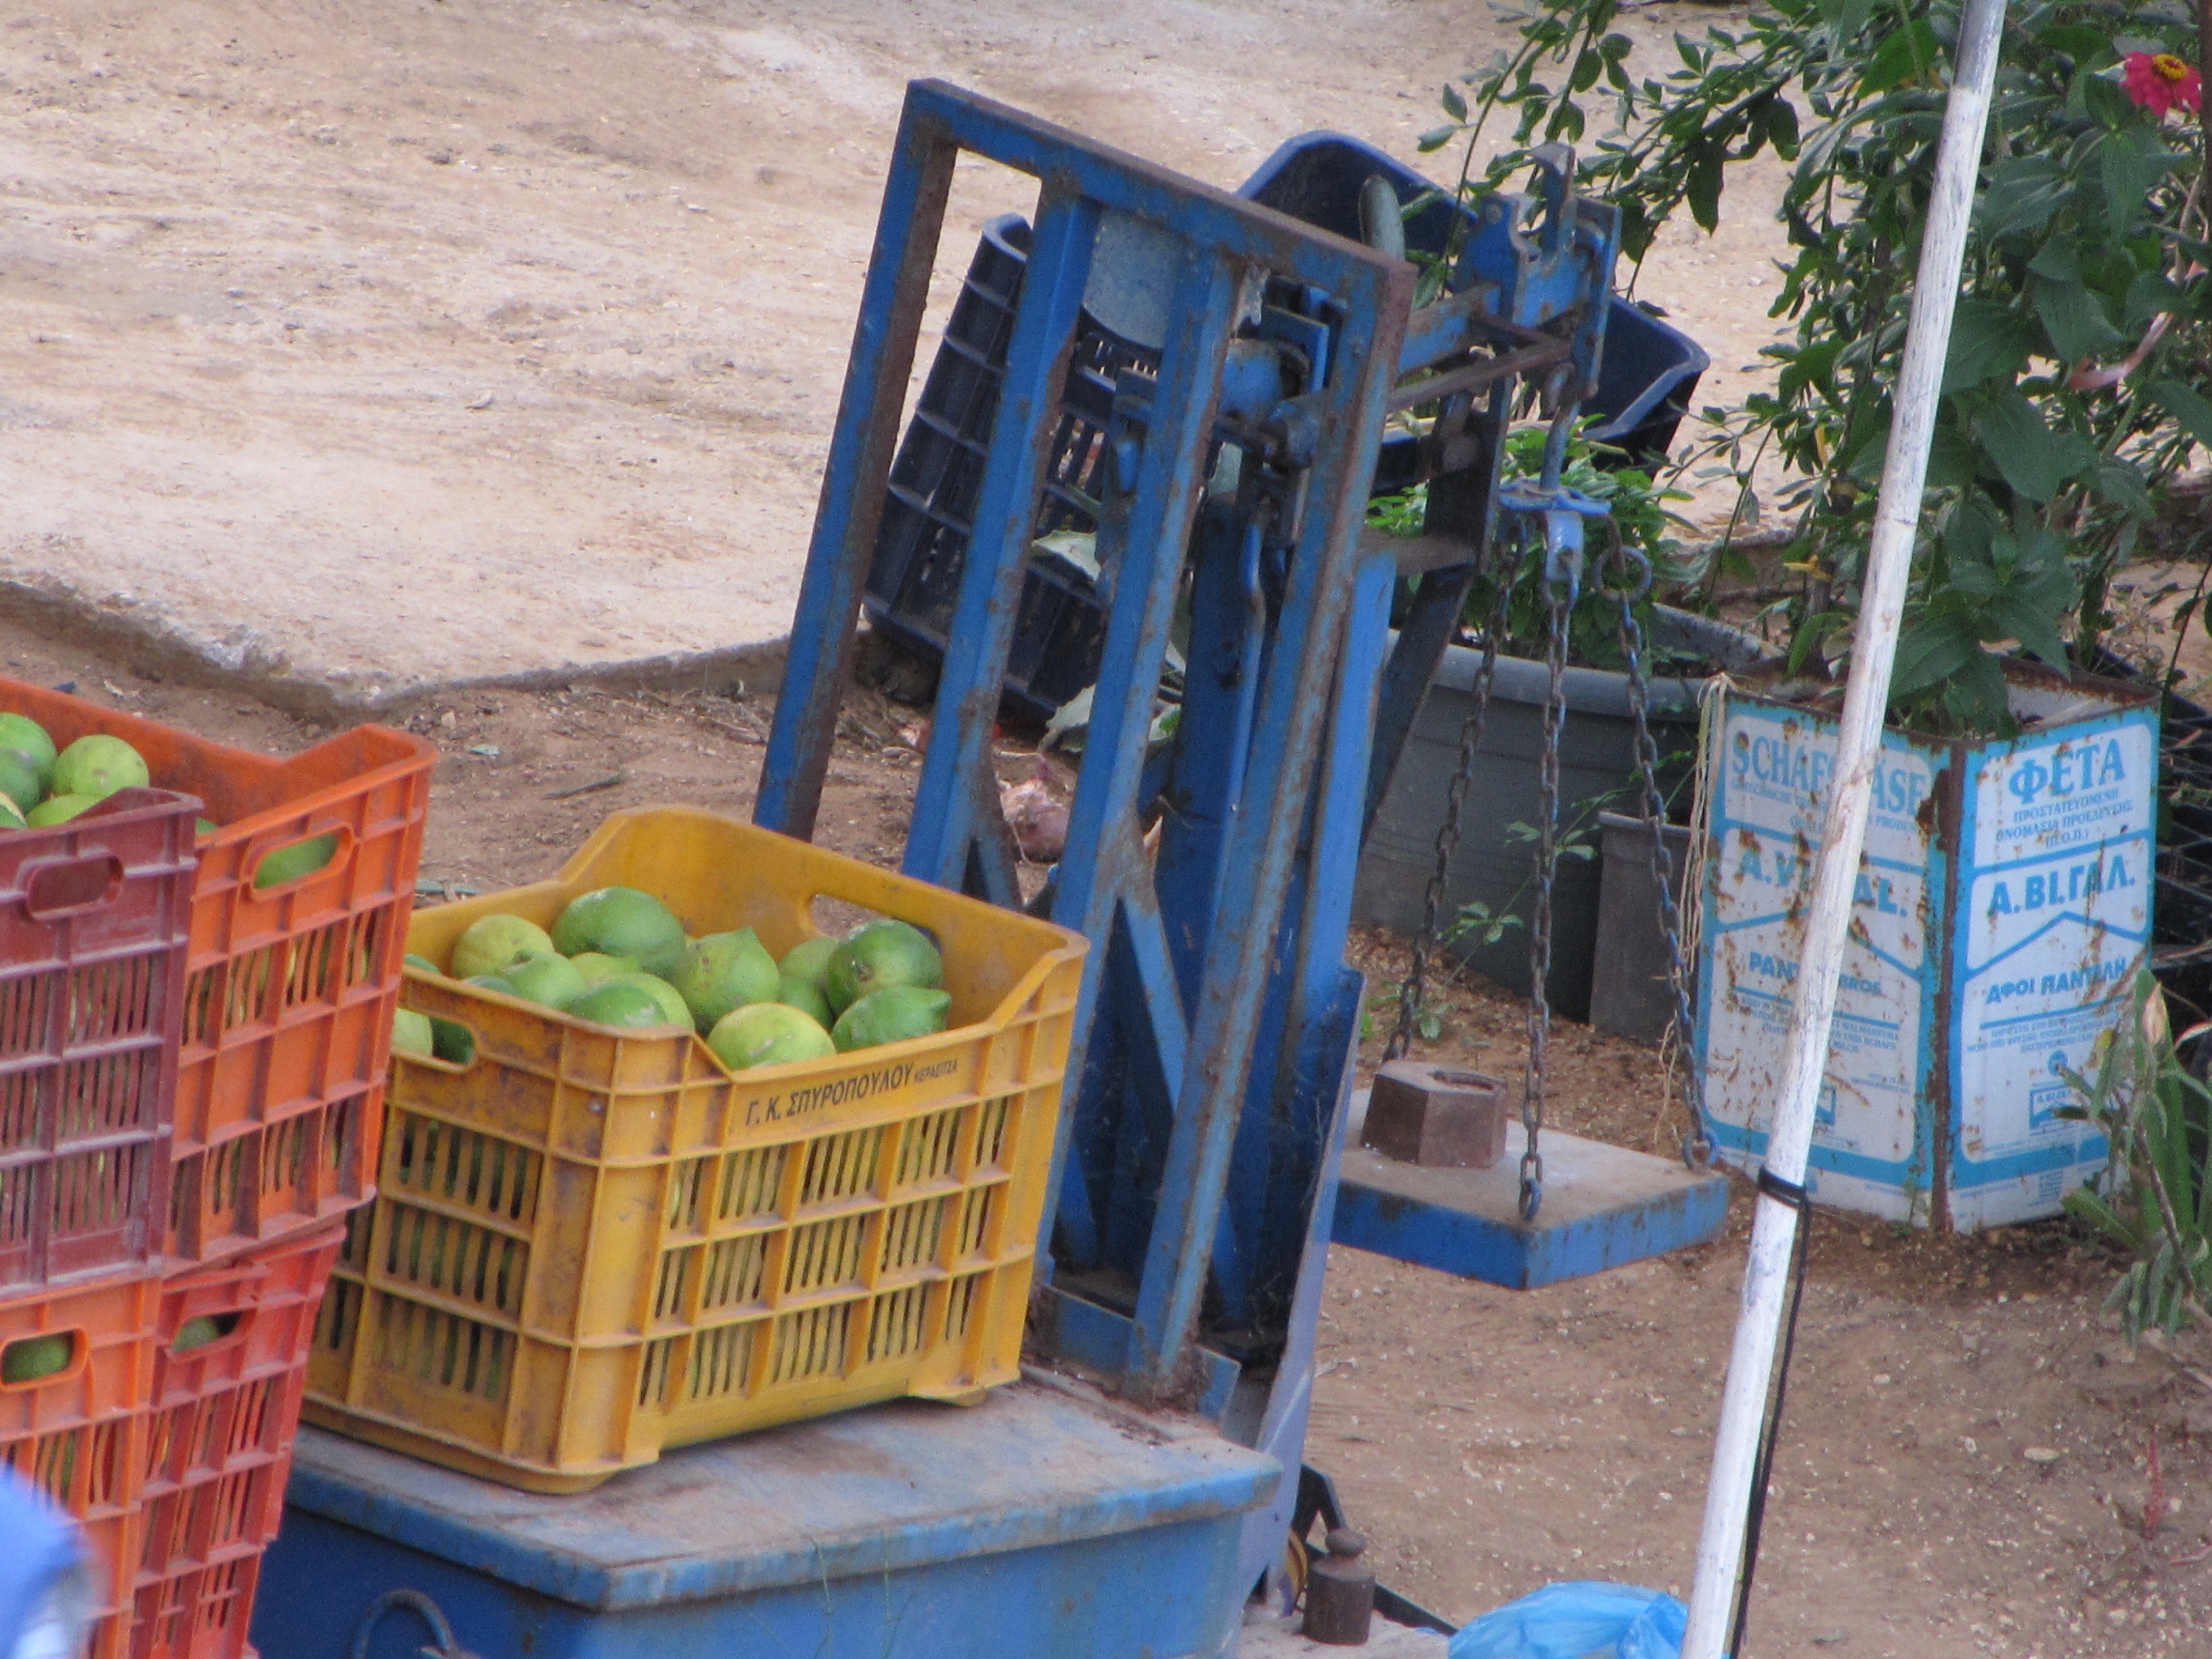
play, city, backyard, public space, playground, waste, man made object, outdoor play equipment